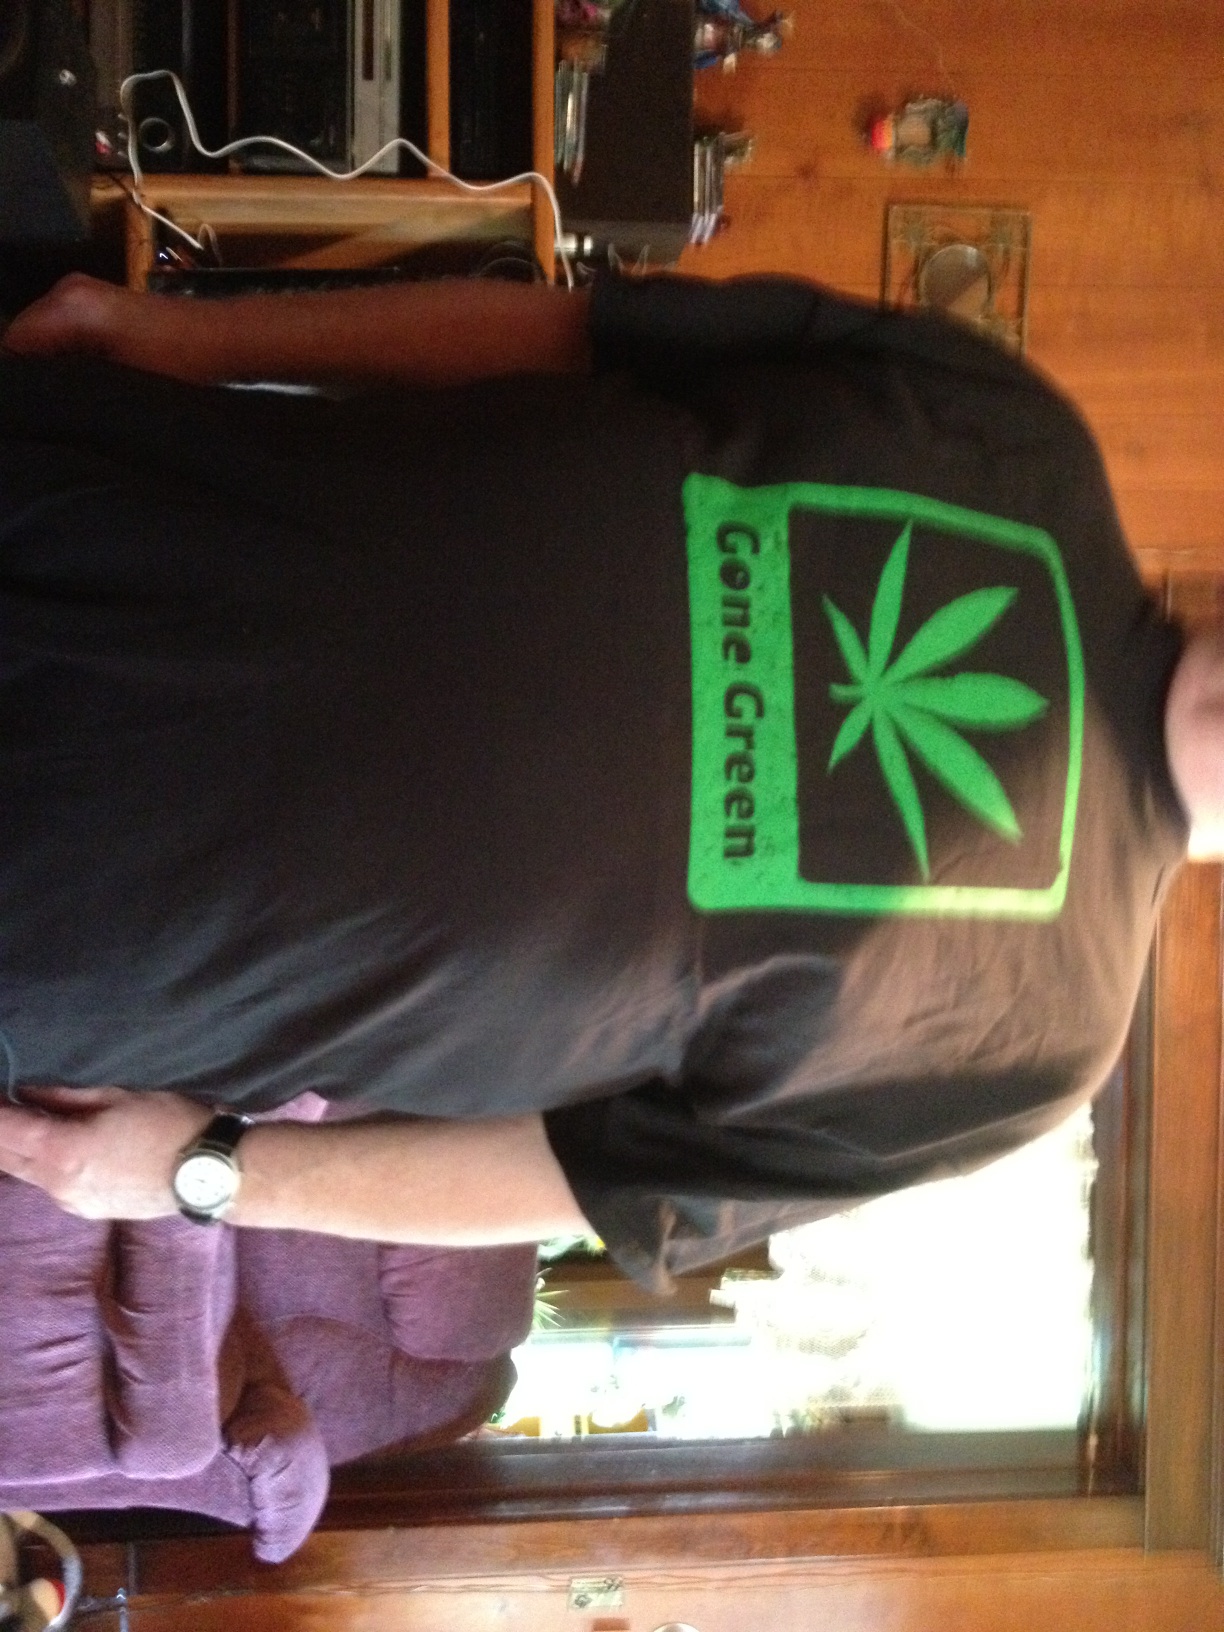Question: can you see his shirt? what color is the leaf?
Answer: green